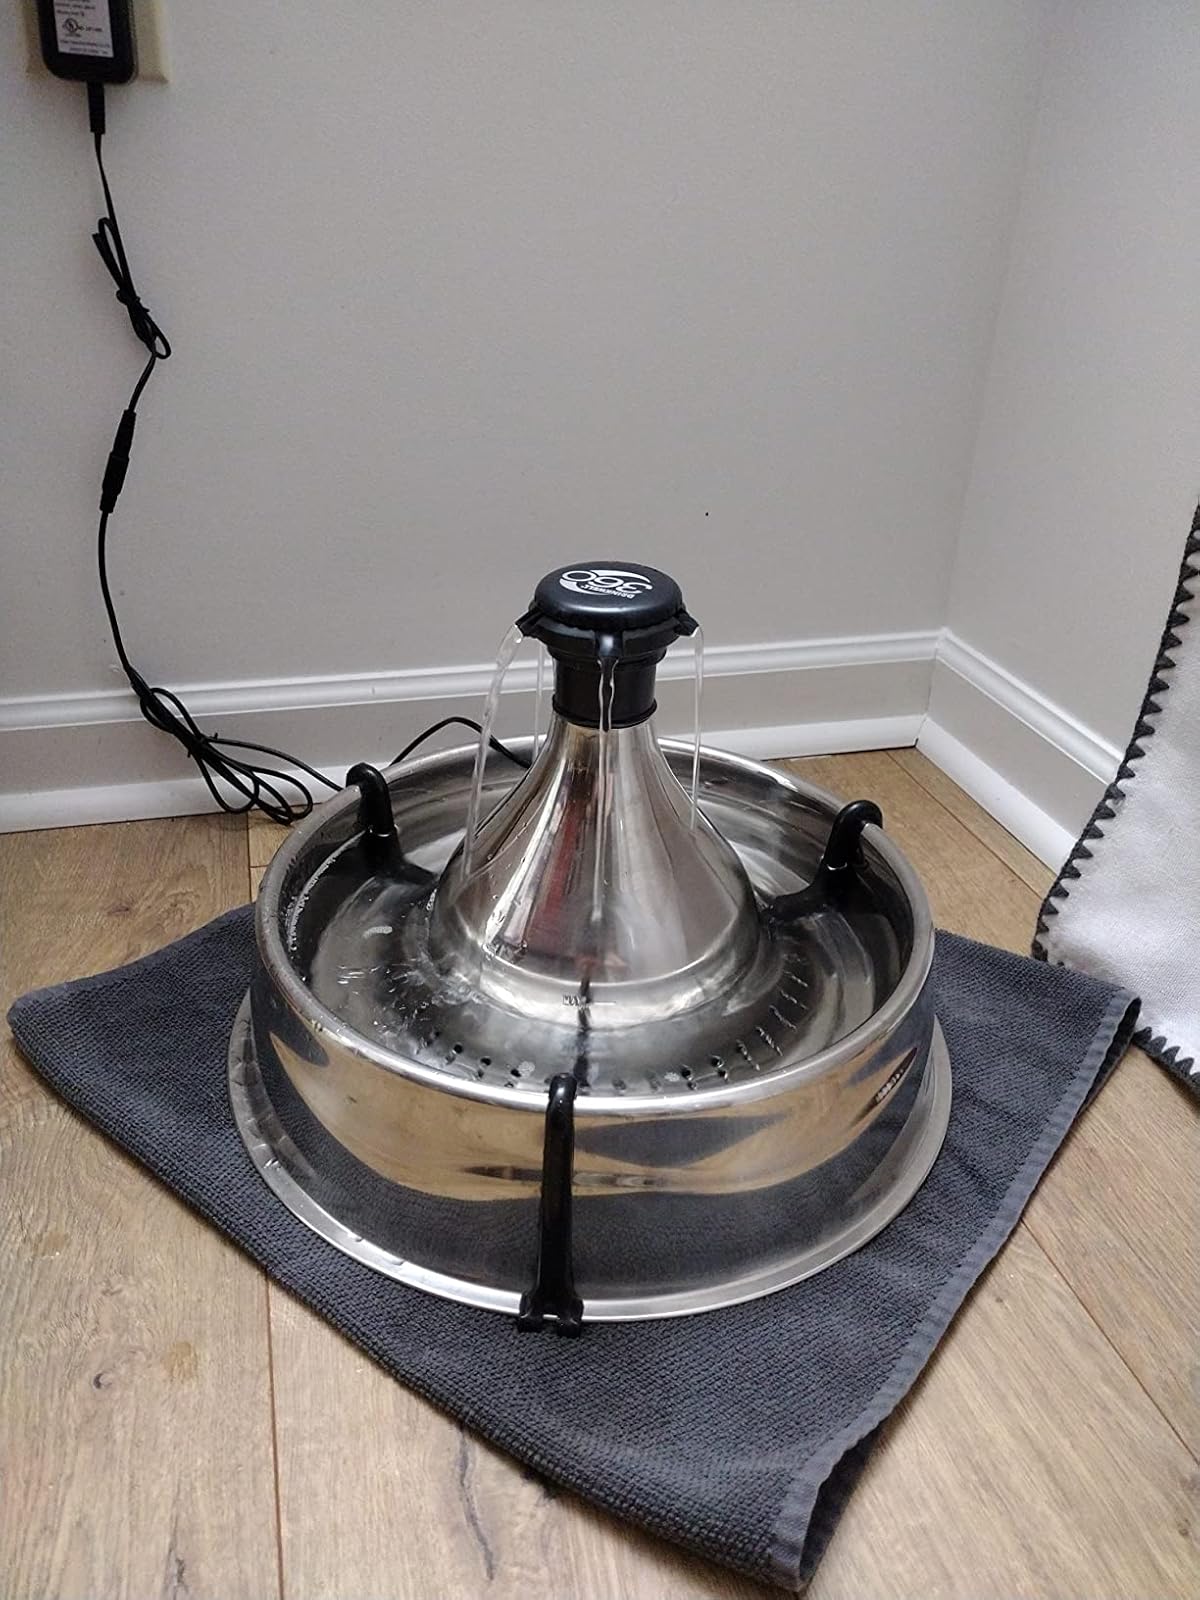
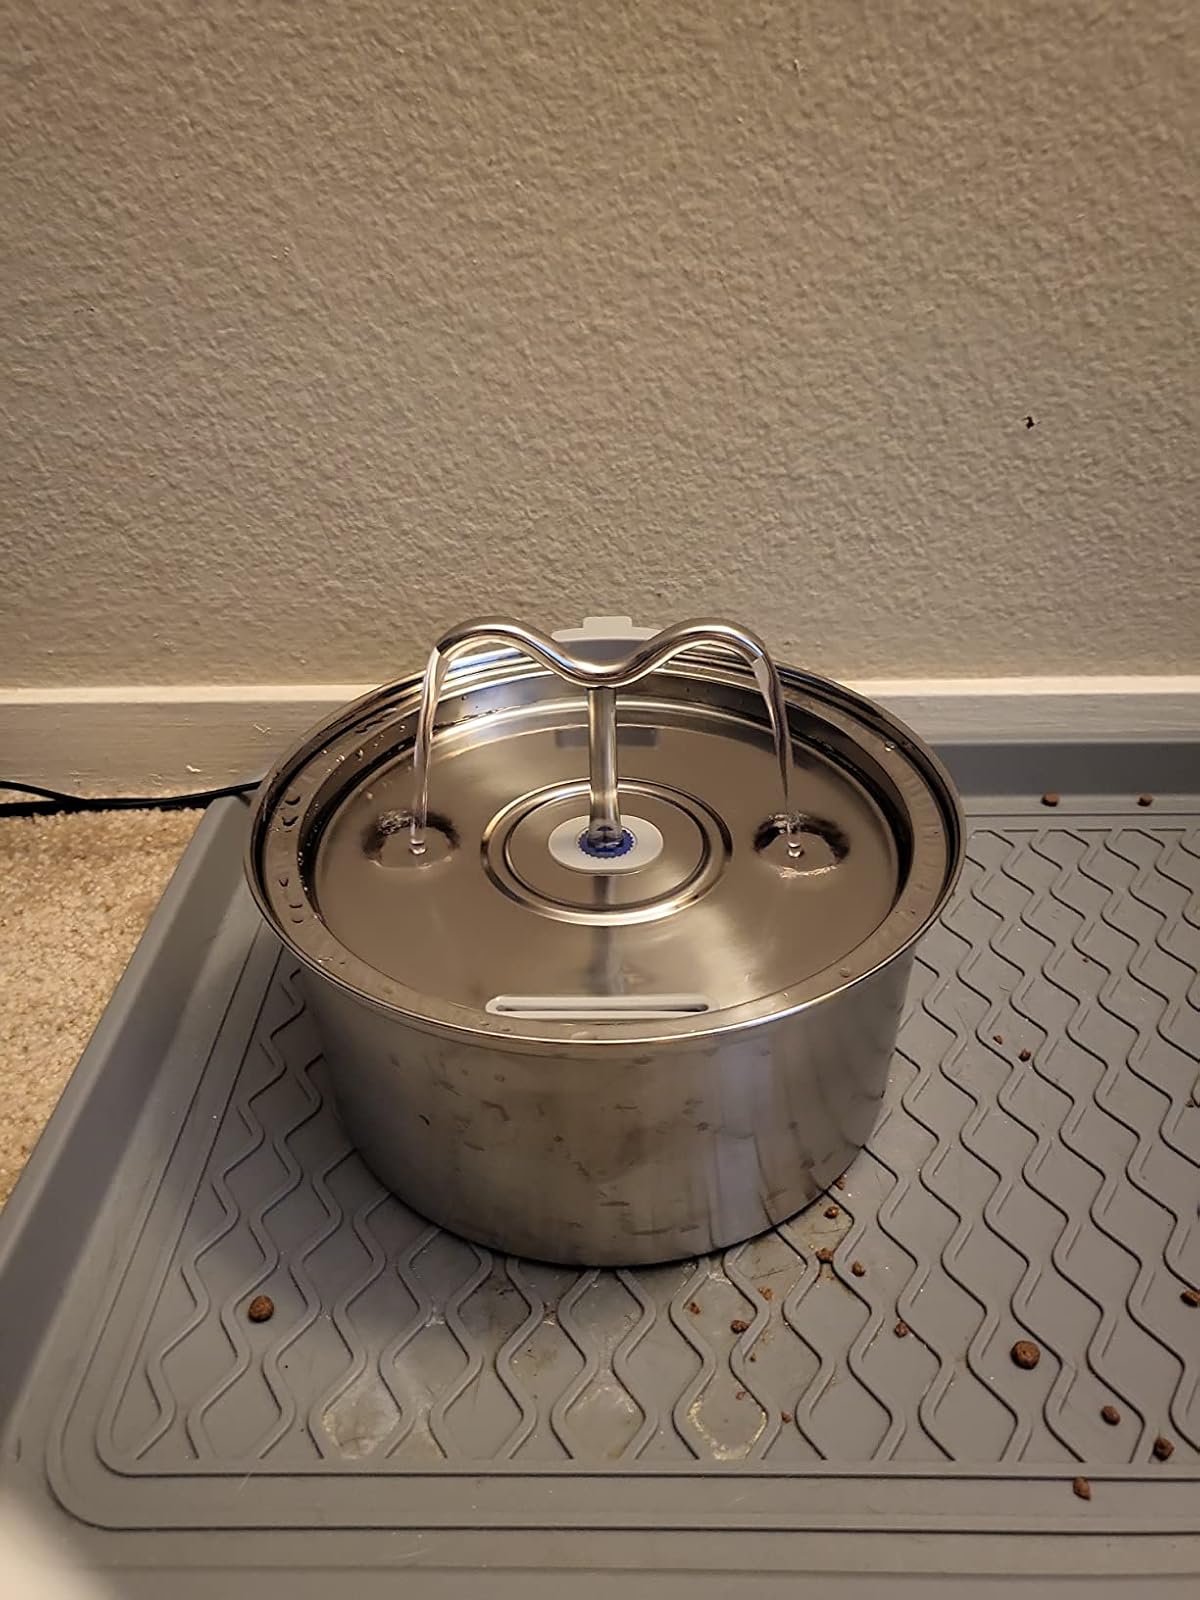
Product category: items_bowl
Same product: no